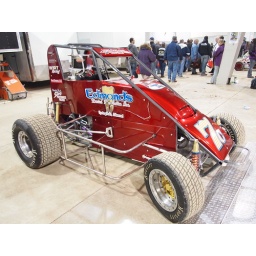
The car is a nice candy apple red that doesn't seem to want to translate in the picture.